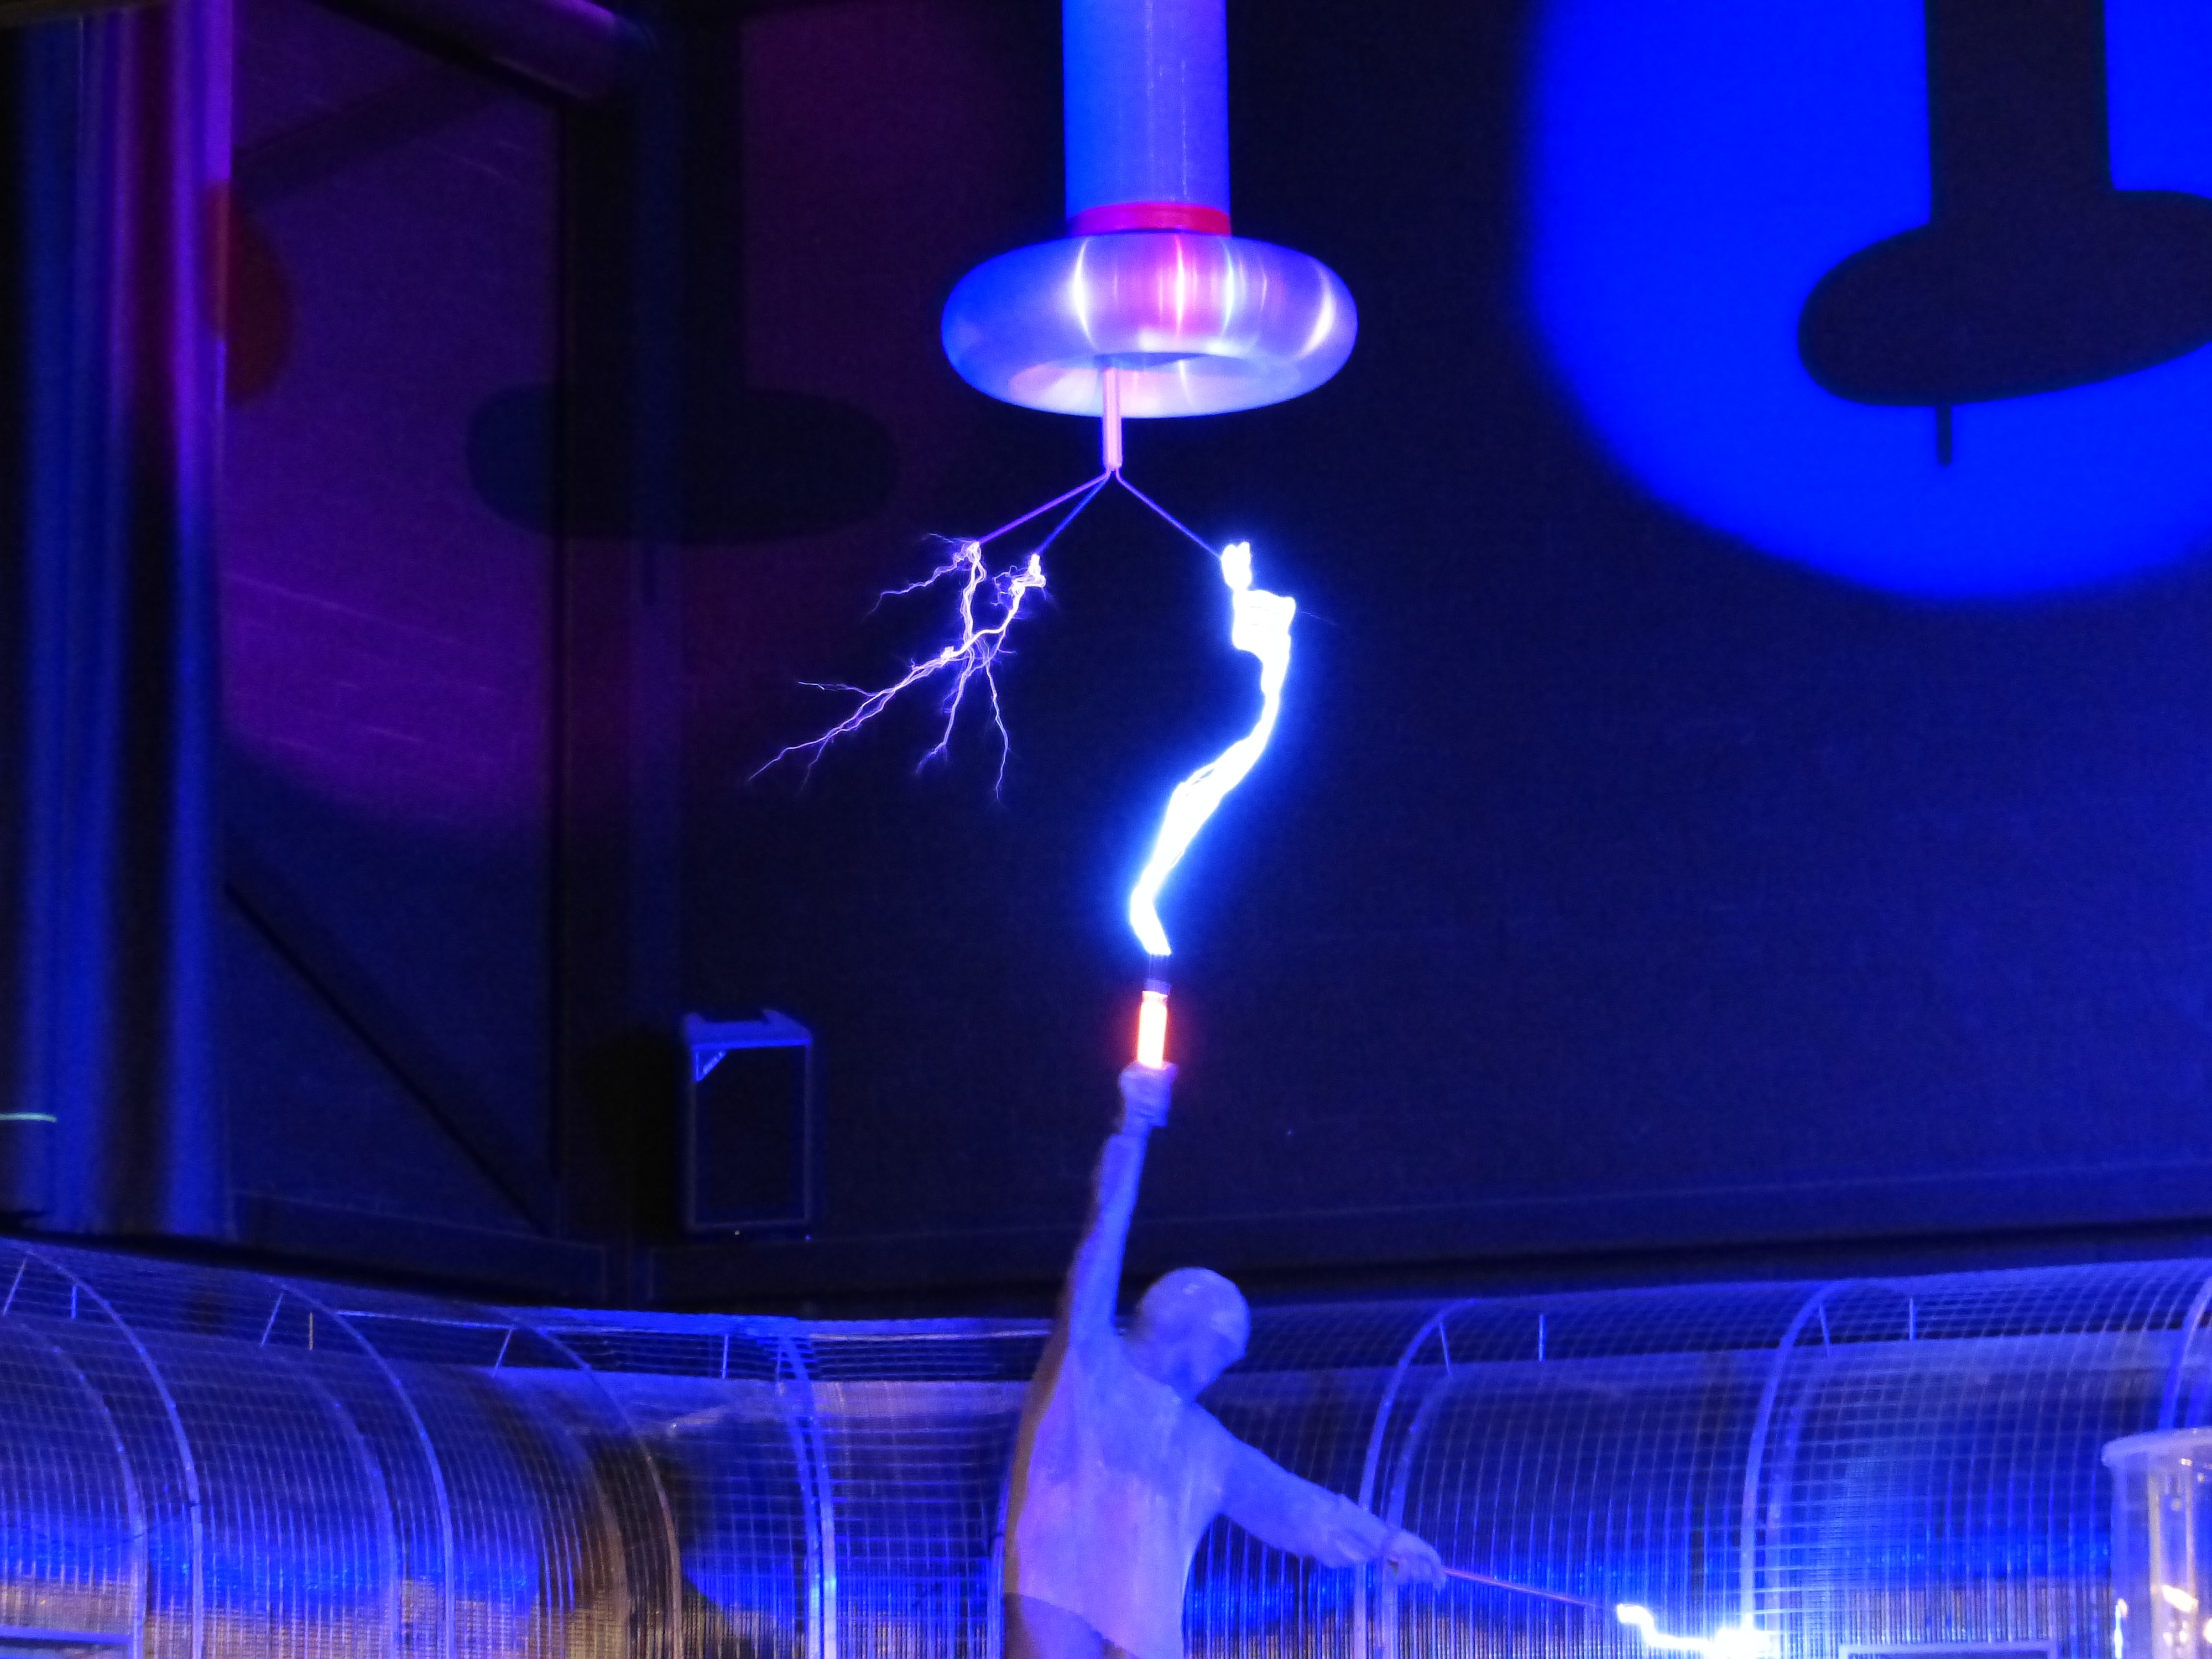
light, night, museum, show, human, blue, electricity, signage, lighting, high voltage, neon sign, thunder, flash, stage, thunderstorm, demonstration, experiment, physics, discharge, artificial lightning, museum of technology, tesla coil, display device, experimental physics, nikola tesla, tesla transformer, resonance transformer, high frequency ac voltage